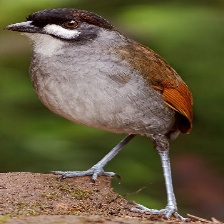
Species: JOCOTOCO ANTPITTA
Scientific name: GRALLARIA RIDGELYI